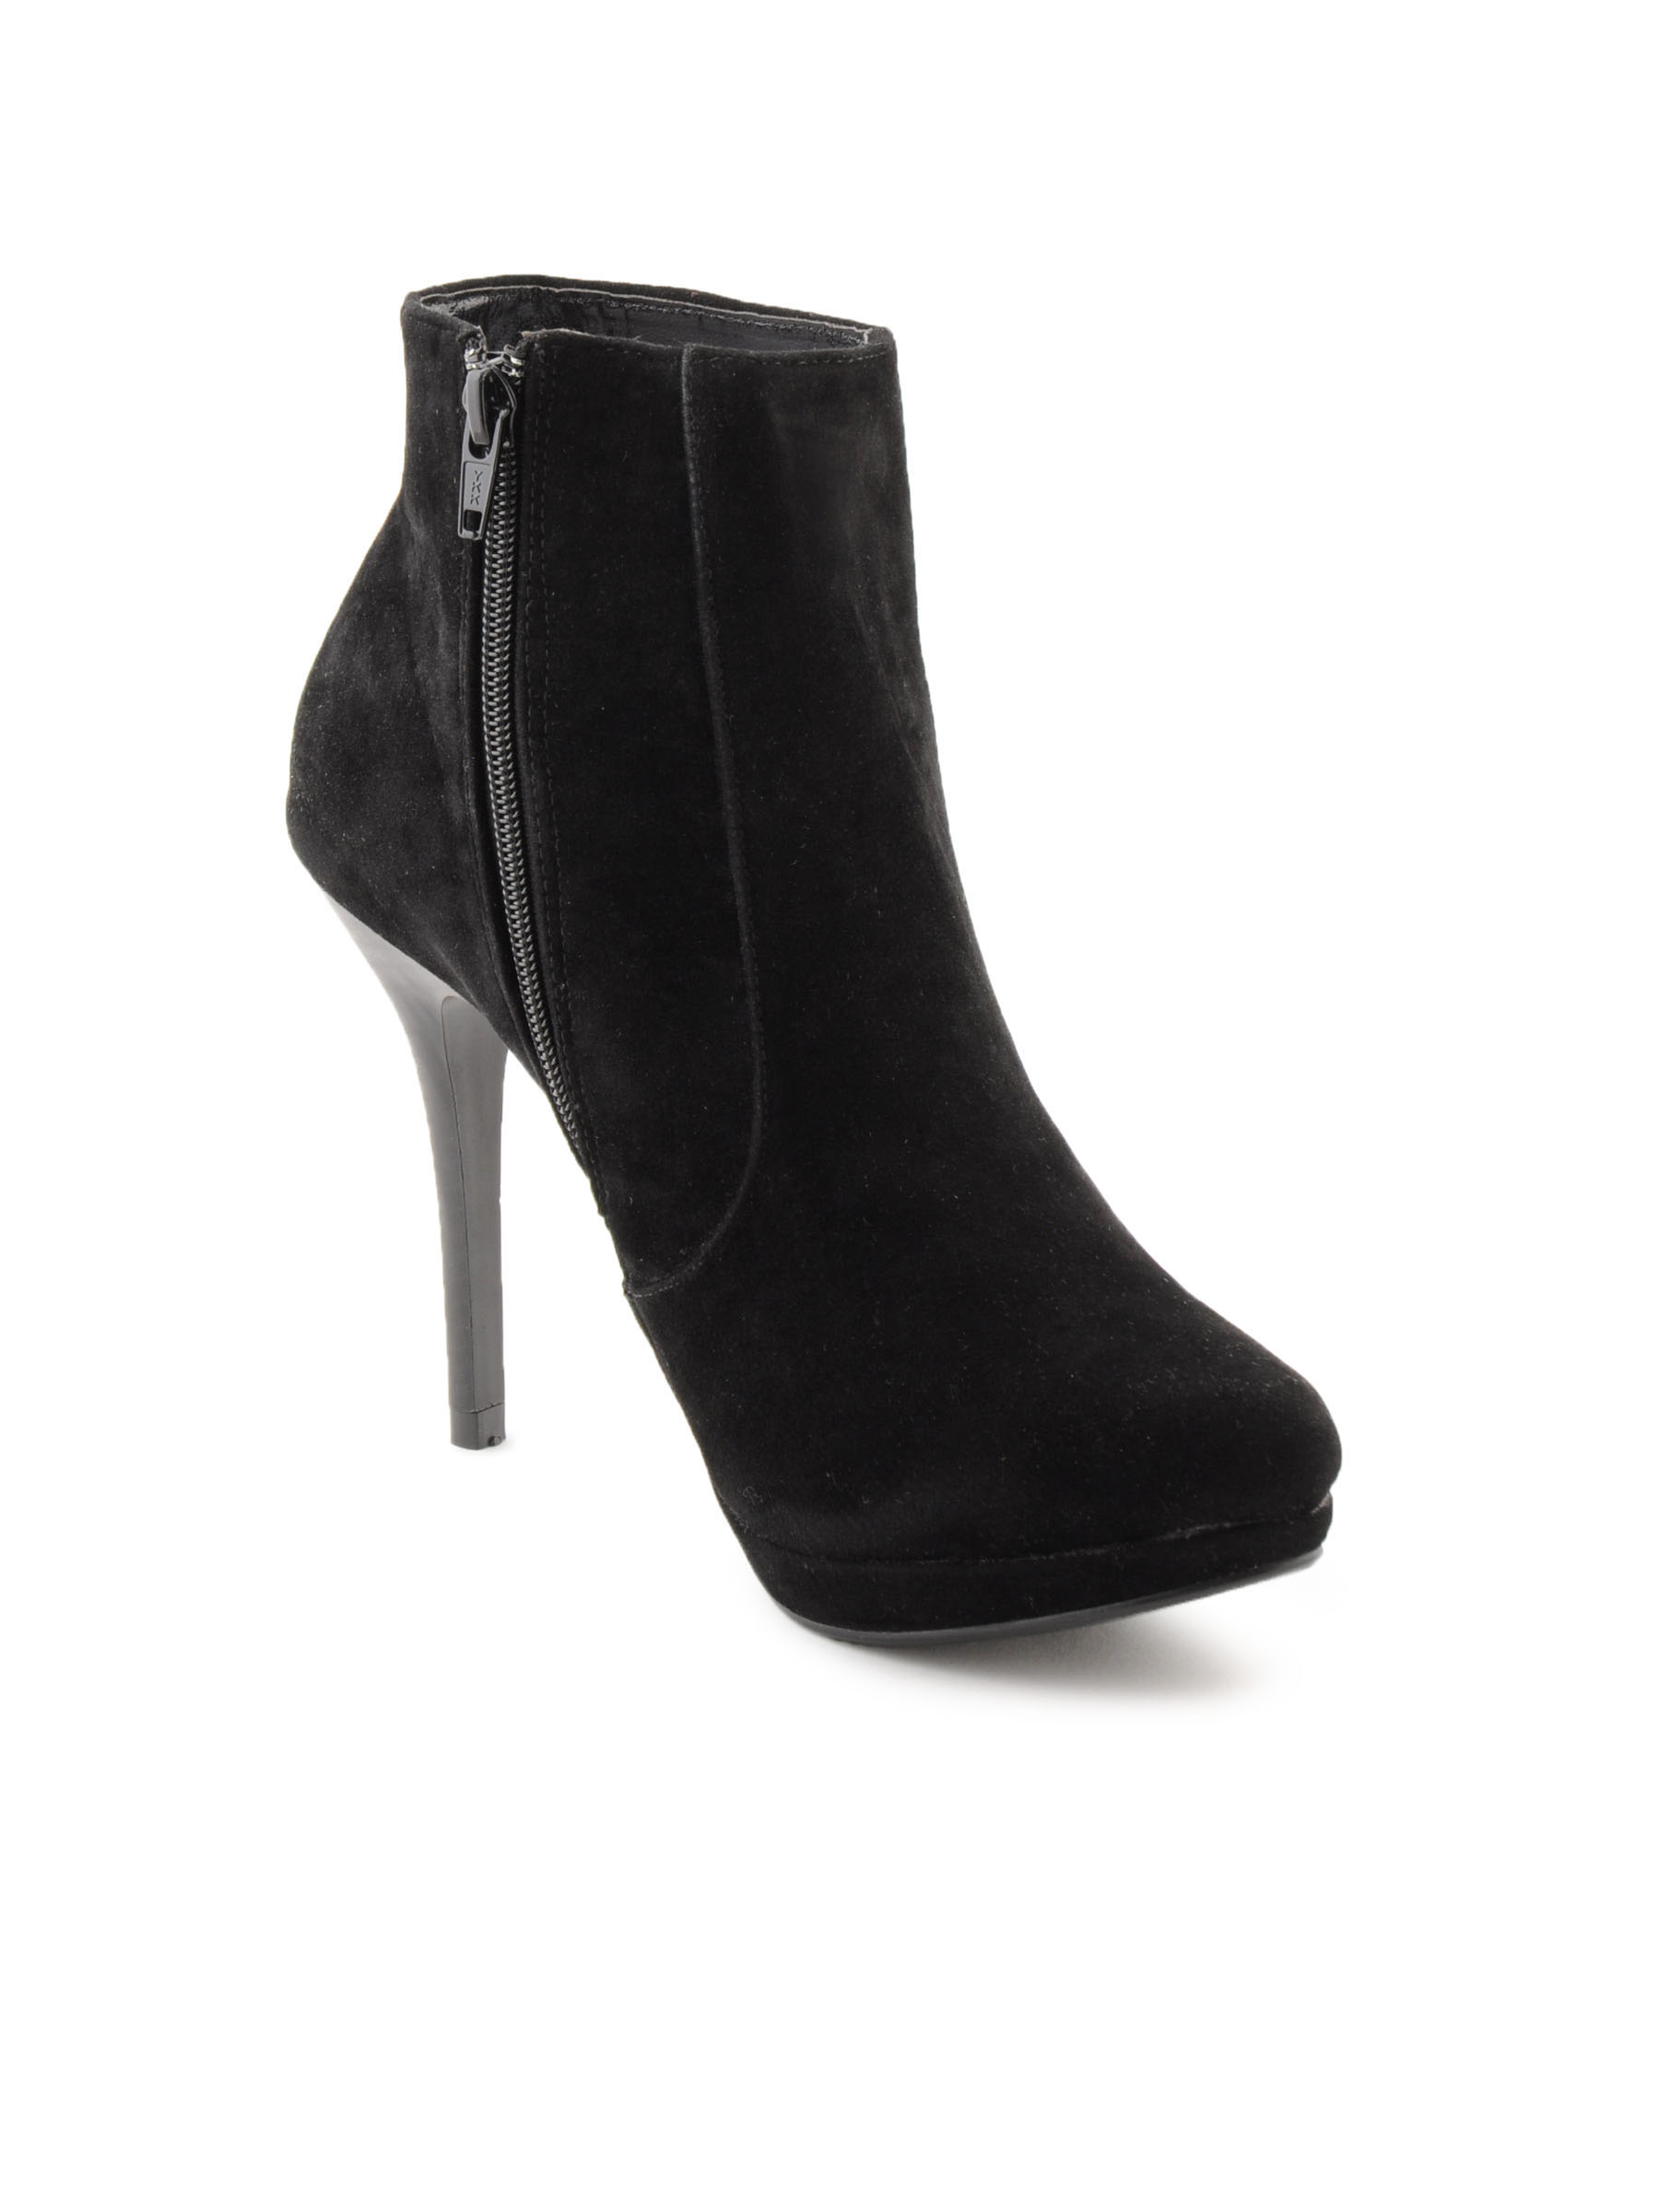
Carlton London Women Casual Black Casual Shoes
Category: Footwear / Shoes / Casual Shoes
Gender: Women
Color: Black
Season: Fall 2011
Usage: Casual